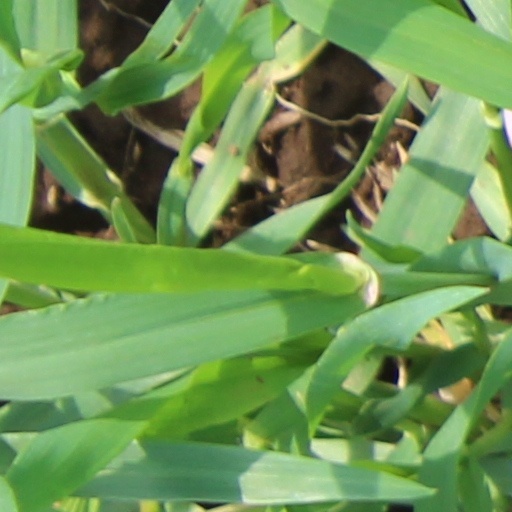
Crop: wheat